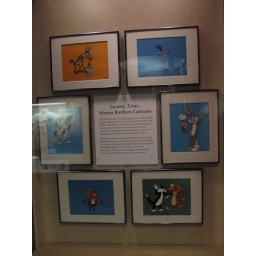
At American History Museum, with a reflection of the Seinfeld puffy shirt in the glass